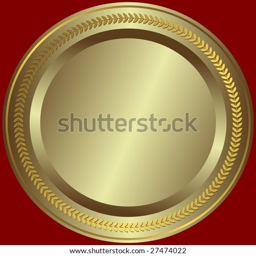
silvery plate with golden vintage an ornament